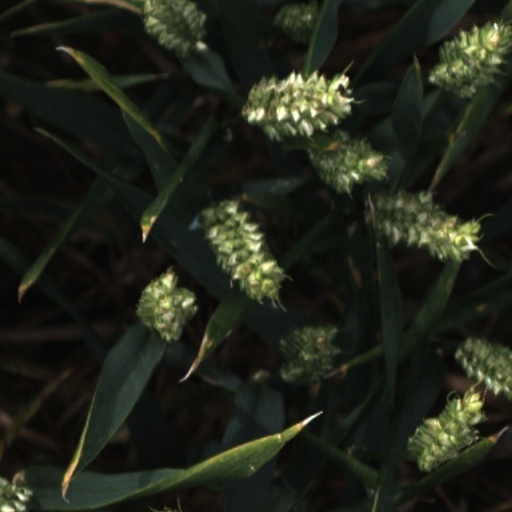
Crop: wheat